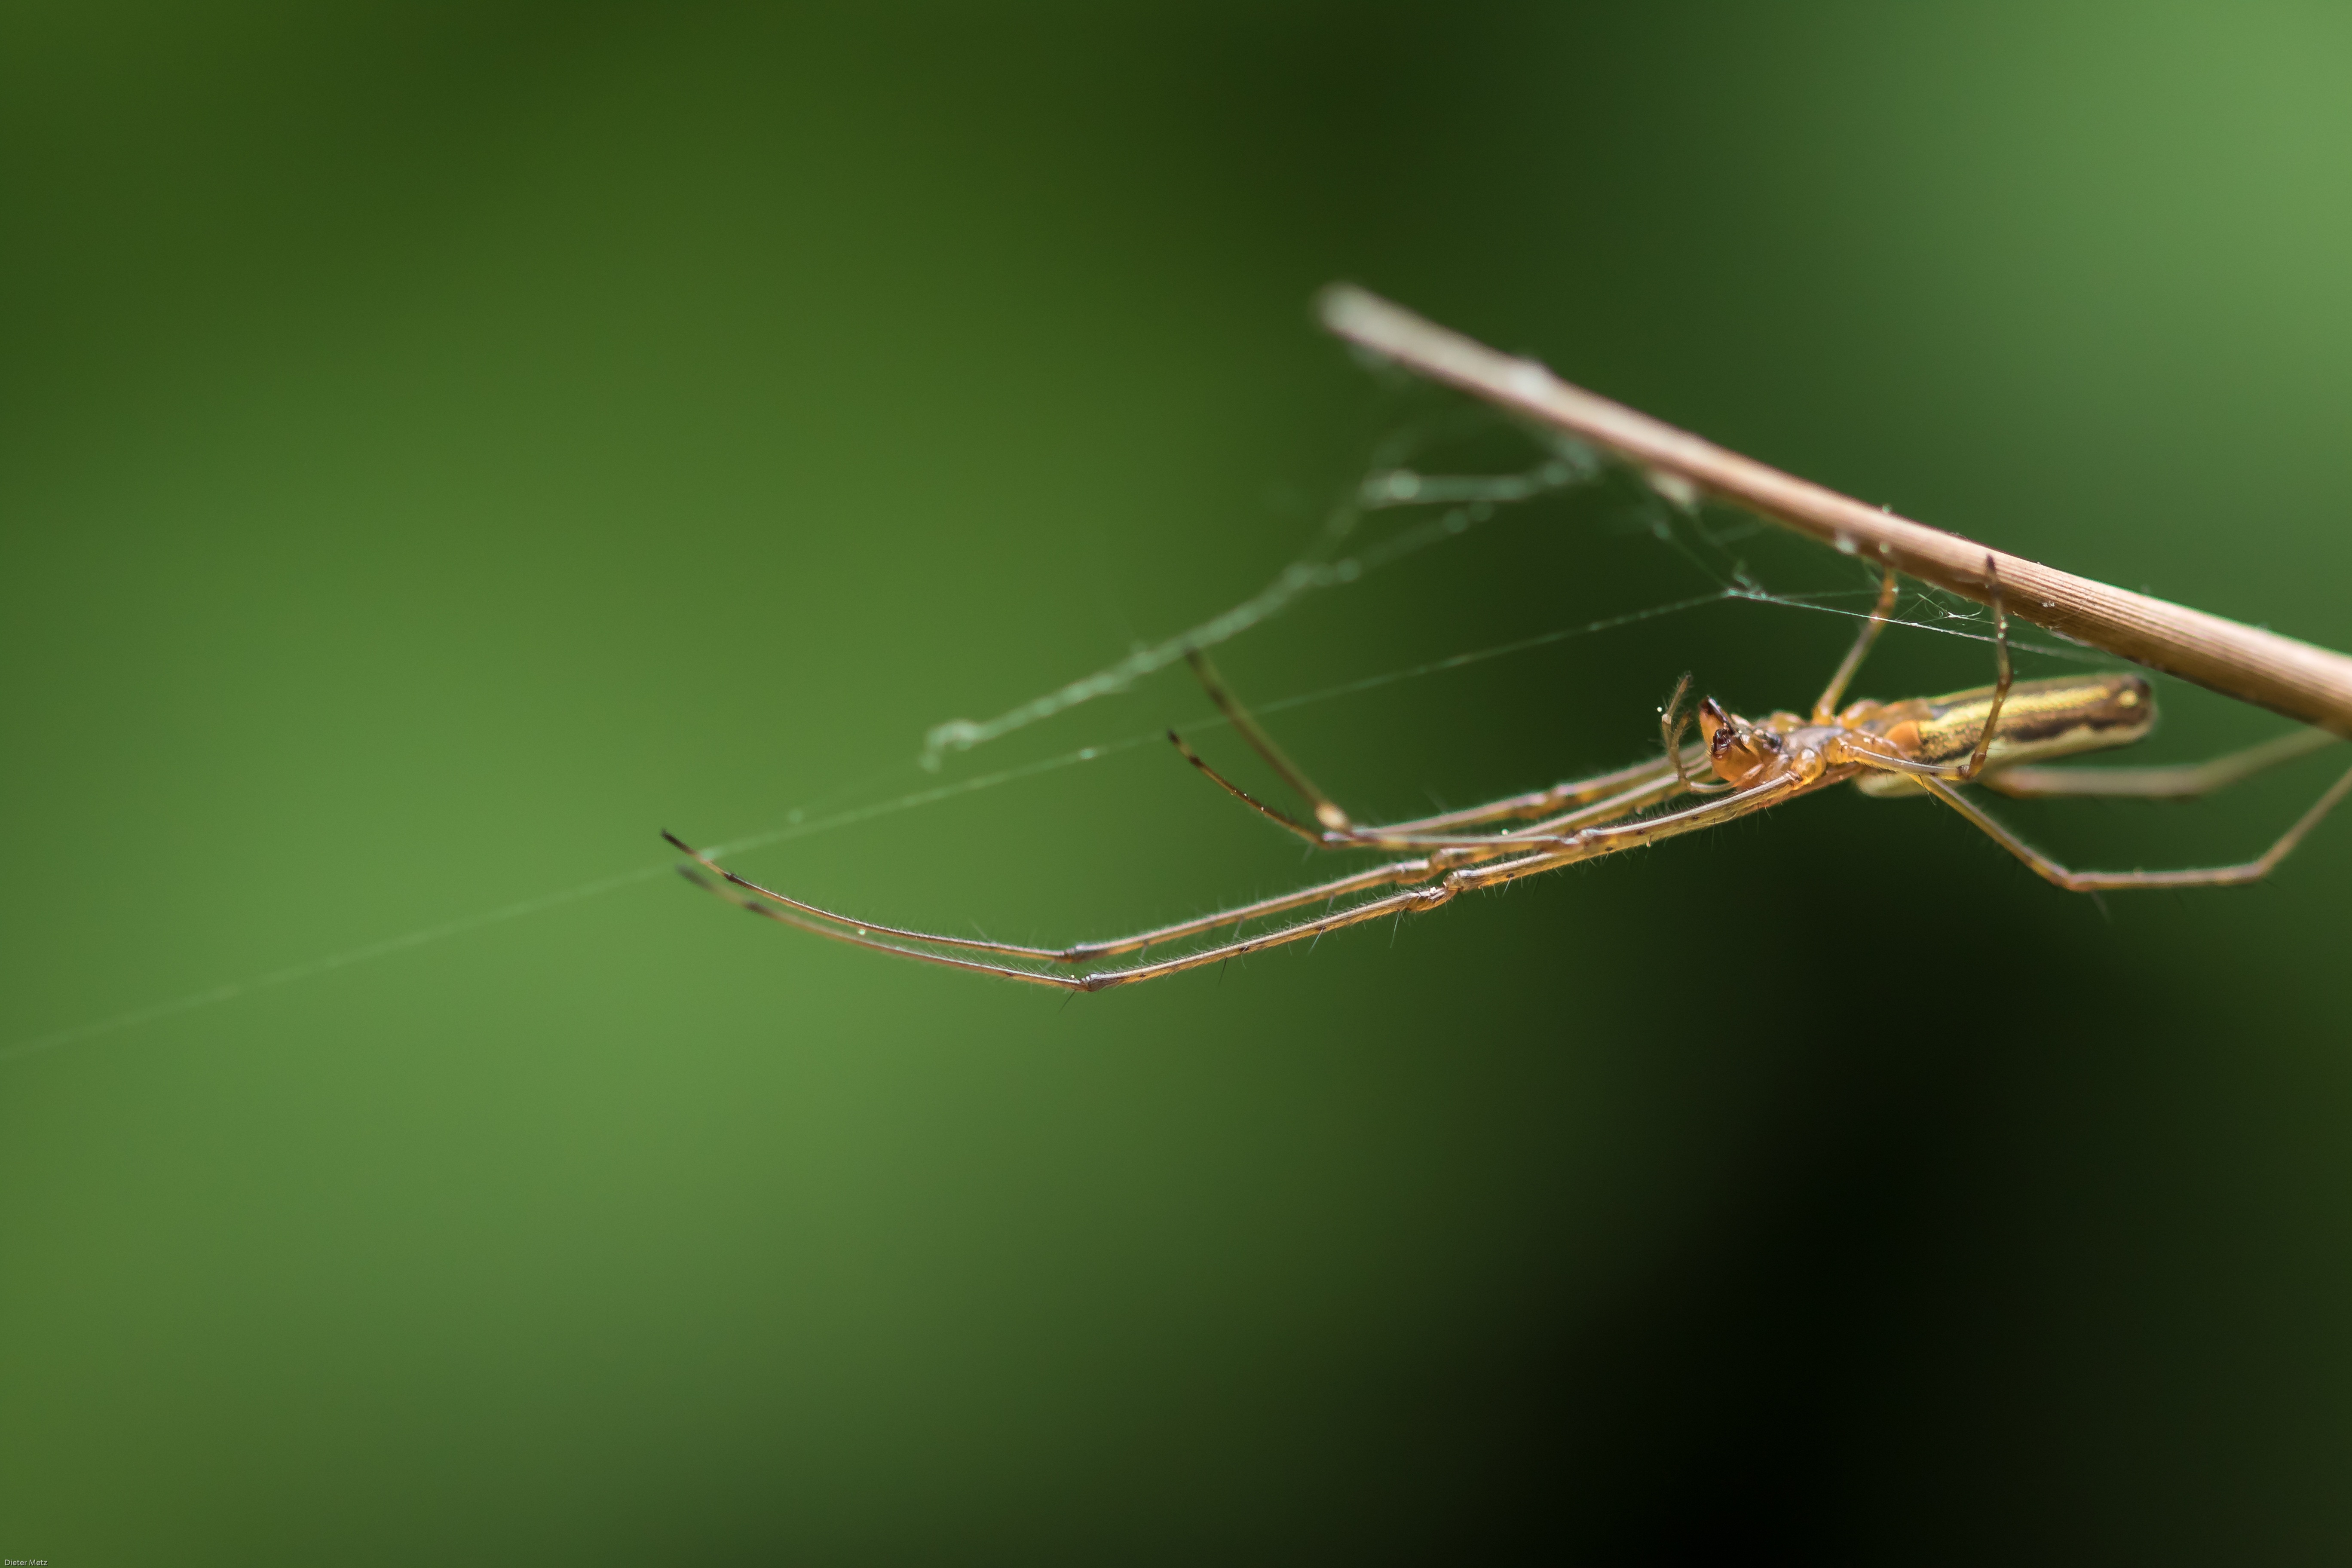
wildlife, insect, macro, invertebrate, spider web, close up, spider, cool image, legs, arachnid, monster, creature, argiope, cool photo, pest, damselfly, macro photography, organism, arthropod, european garden spider, araneus, plant stem, membrane winged insect, orb weaver spider, net winged insects, araneus cavaticus